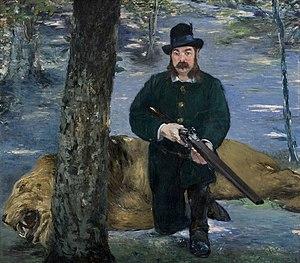
La Patagonie, également appelée « Le Grand Sud », désigne une région géographique appartenant au cône Sud située dans la partie méridionale de l'Amérique du Sud et partagée entre une partie chilienne à l'ouest et une partie argentine à l'est. La Patagonie comprend donc principalement le sud de l’Argentine et le sud du Chili, pour une superficie d'environ 800 000 kilomètres carrés. Ces deux régions, séparées par la cordillère des Andes, abritent des paysages contrastés de montagnes, de glaciers, de pampa, de forêts subpolaires, de littoraux, d'îles et d'archipels. Elles sont habitées depuis plus de dix mille ans par les Sud-Amérindiens, tels les Mapuches, et ont été décrites pour la première fois par l'Italien Antonio Pigafetta dans son récit, publié en 1525, de la première circumnavigation, une expédition entreprise par le navigateur portugais Fernand de Magellan et achevée, après la mort de celui-ci, par l'espagnol Juan Sebastián Elcano. Après une colonisation lente et difficile, une partie de la population autochtone aujourd'hui est métissée qu'on peut qualifier de « sudaméricano-européenne ».
Édouard Manet, né le 23 janvier 1832 à Paris et mort le 30 avril 1883 dans la même ville, est un peintre et graveur français majeur de la fin du XIXᵉ siècle.
Porvenir est une ville et une commune du Chili située dans le détroit de Magellan en Terre de Feu. Elle fait partie de la région de Magallanes et de l'Antarctique chilien. L'agglomération principale est la capitale de la Province de Terre de Feu, a le statut de ville et est un port de pêche. Créée en 1894 au fond de la baie Chilota, par des colons croates, chercheurs d'or, elle est considérée comme la capitale de la Terre de Feu chilienne en raison de son importance démographique et économique de l'île.